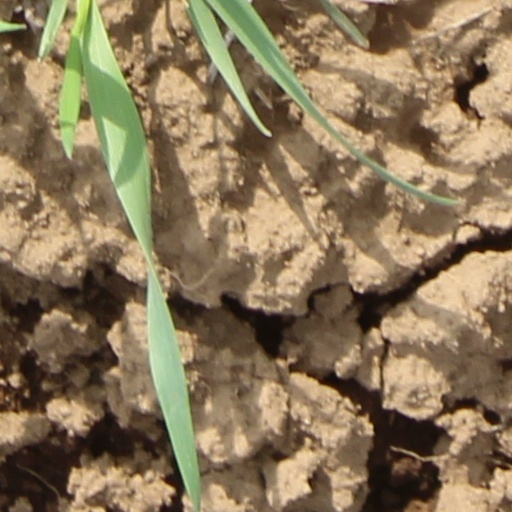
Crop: wheat